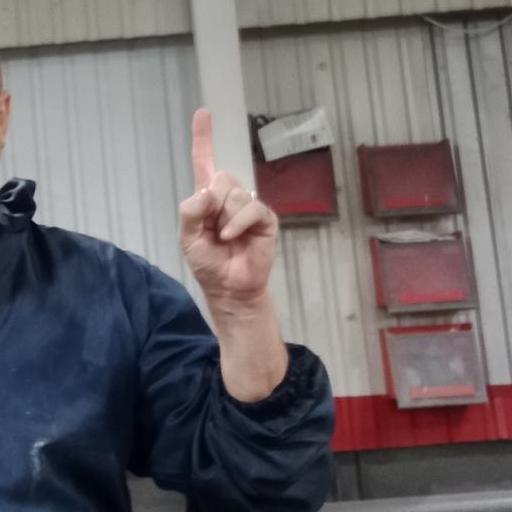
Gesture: one